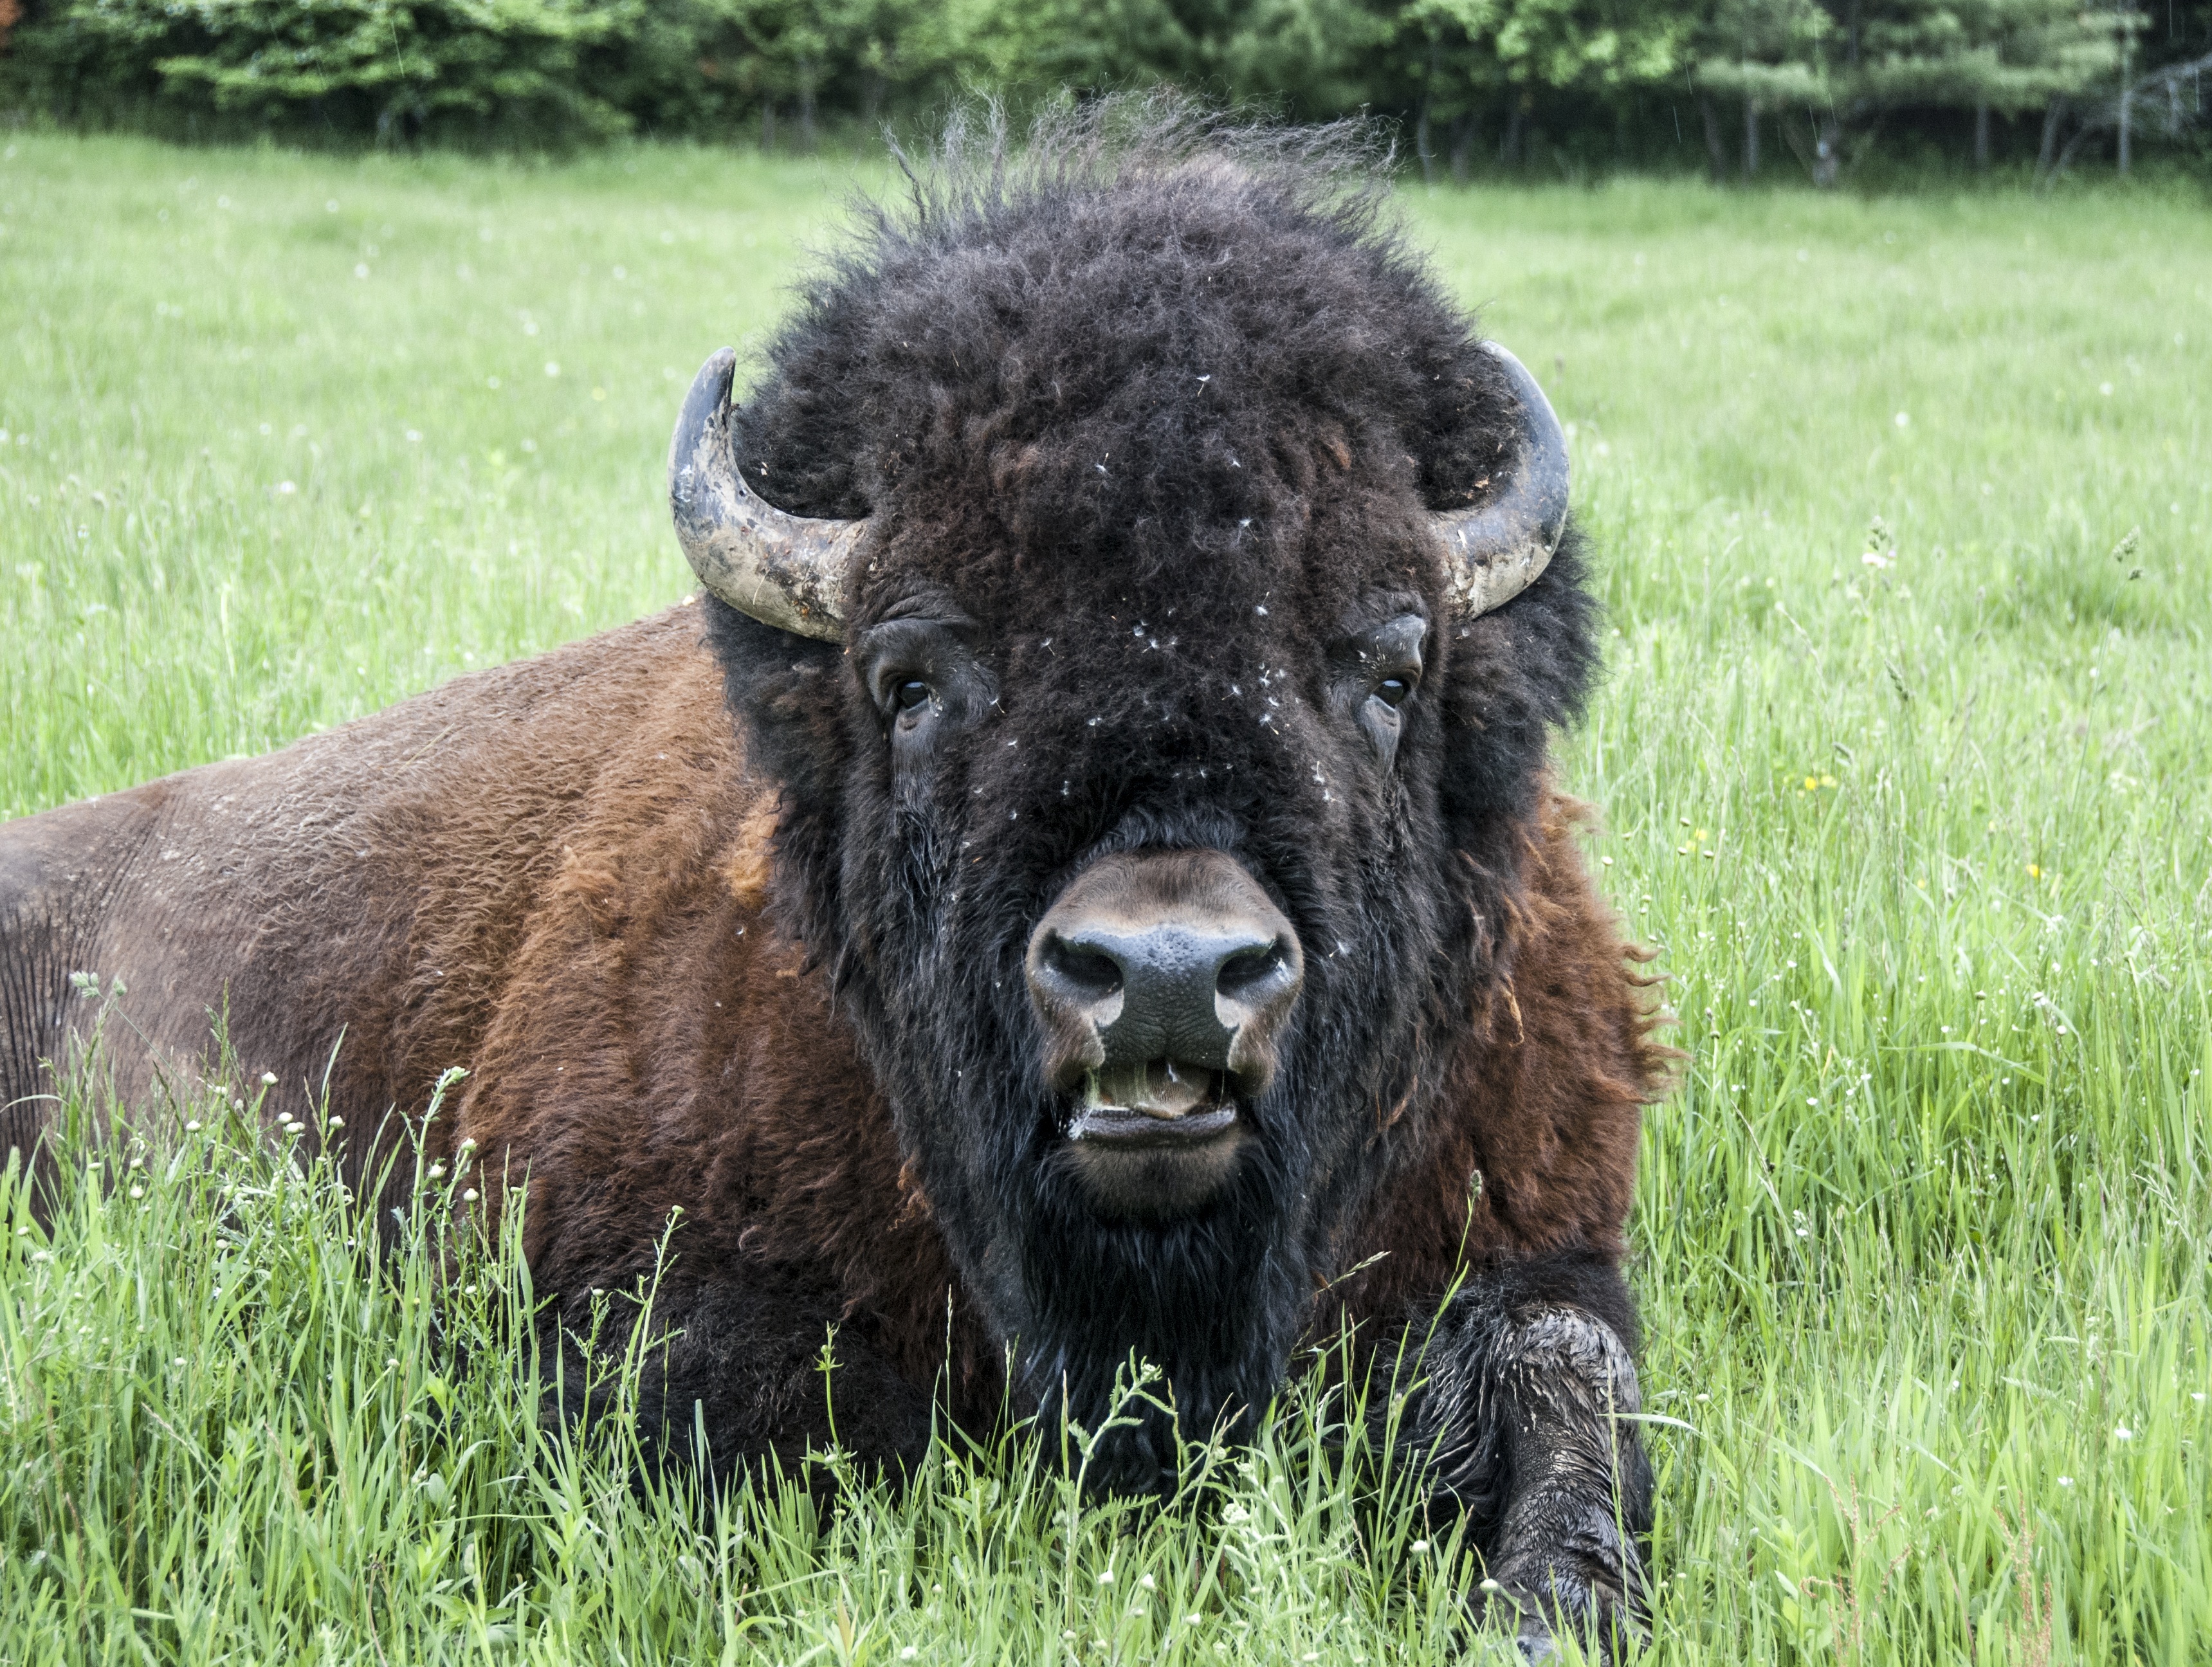
grass, travel, wildlife, pasture, grazing, mammal, fauna, canada, vertebrate, bison, omega park, cattle like mammal, cow goat family, muskox